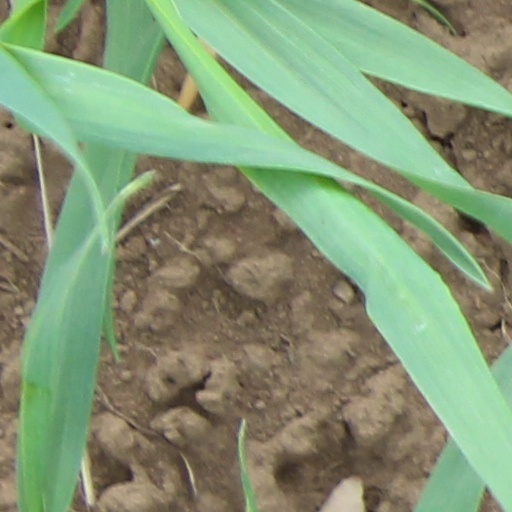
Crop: wheat